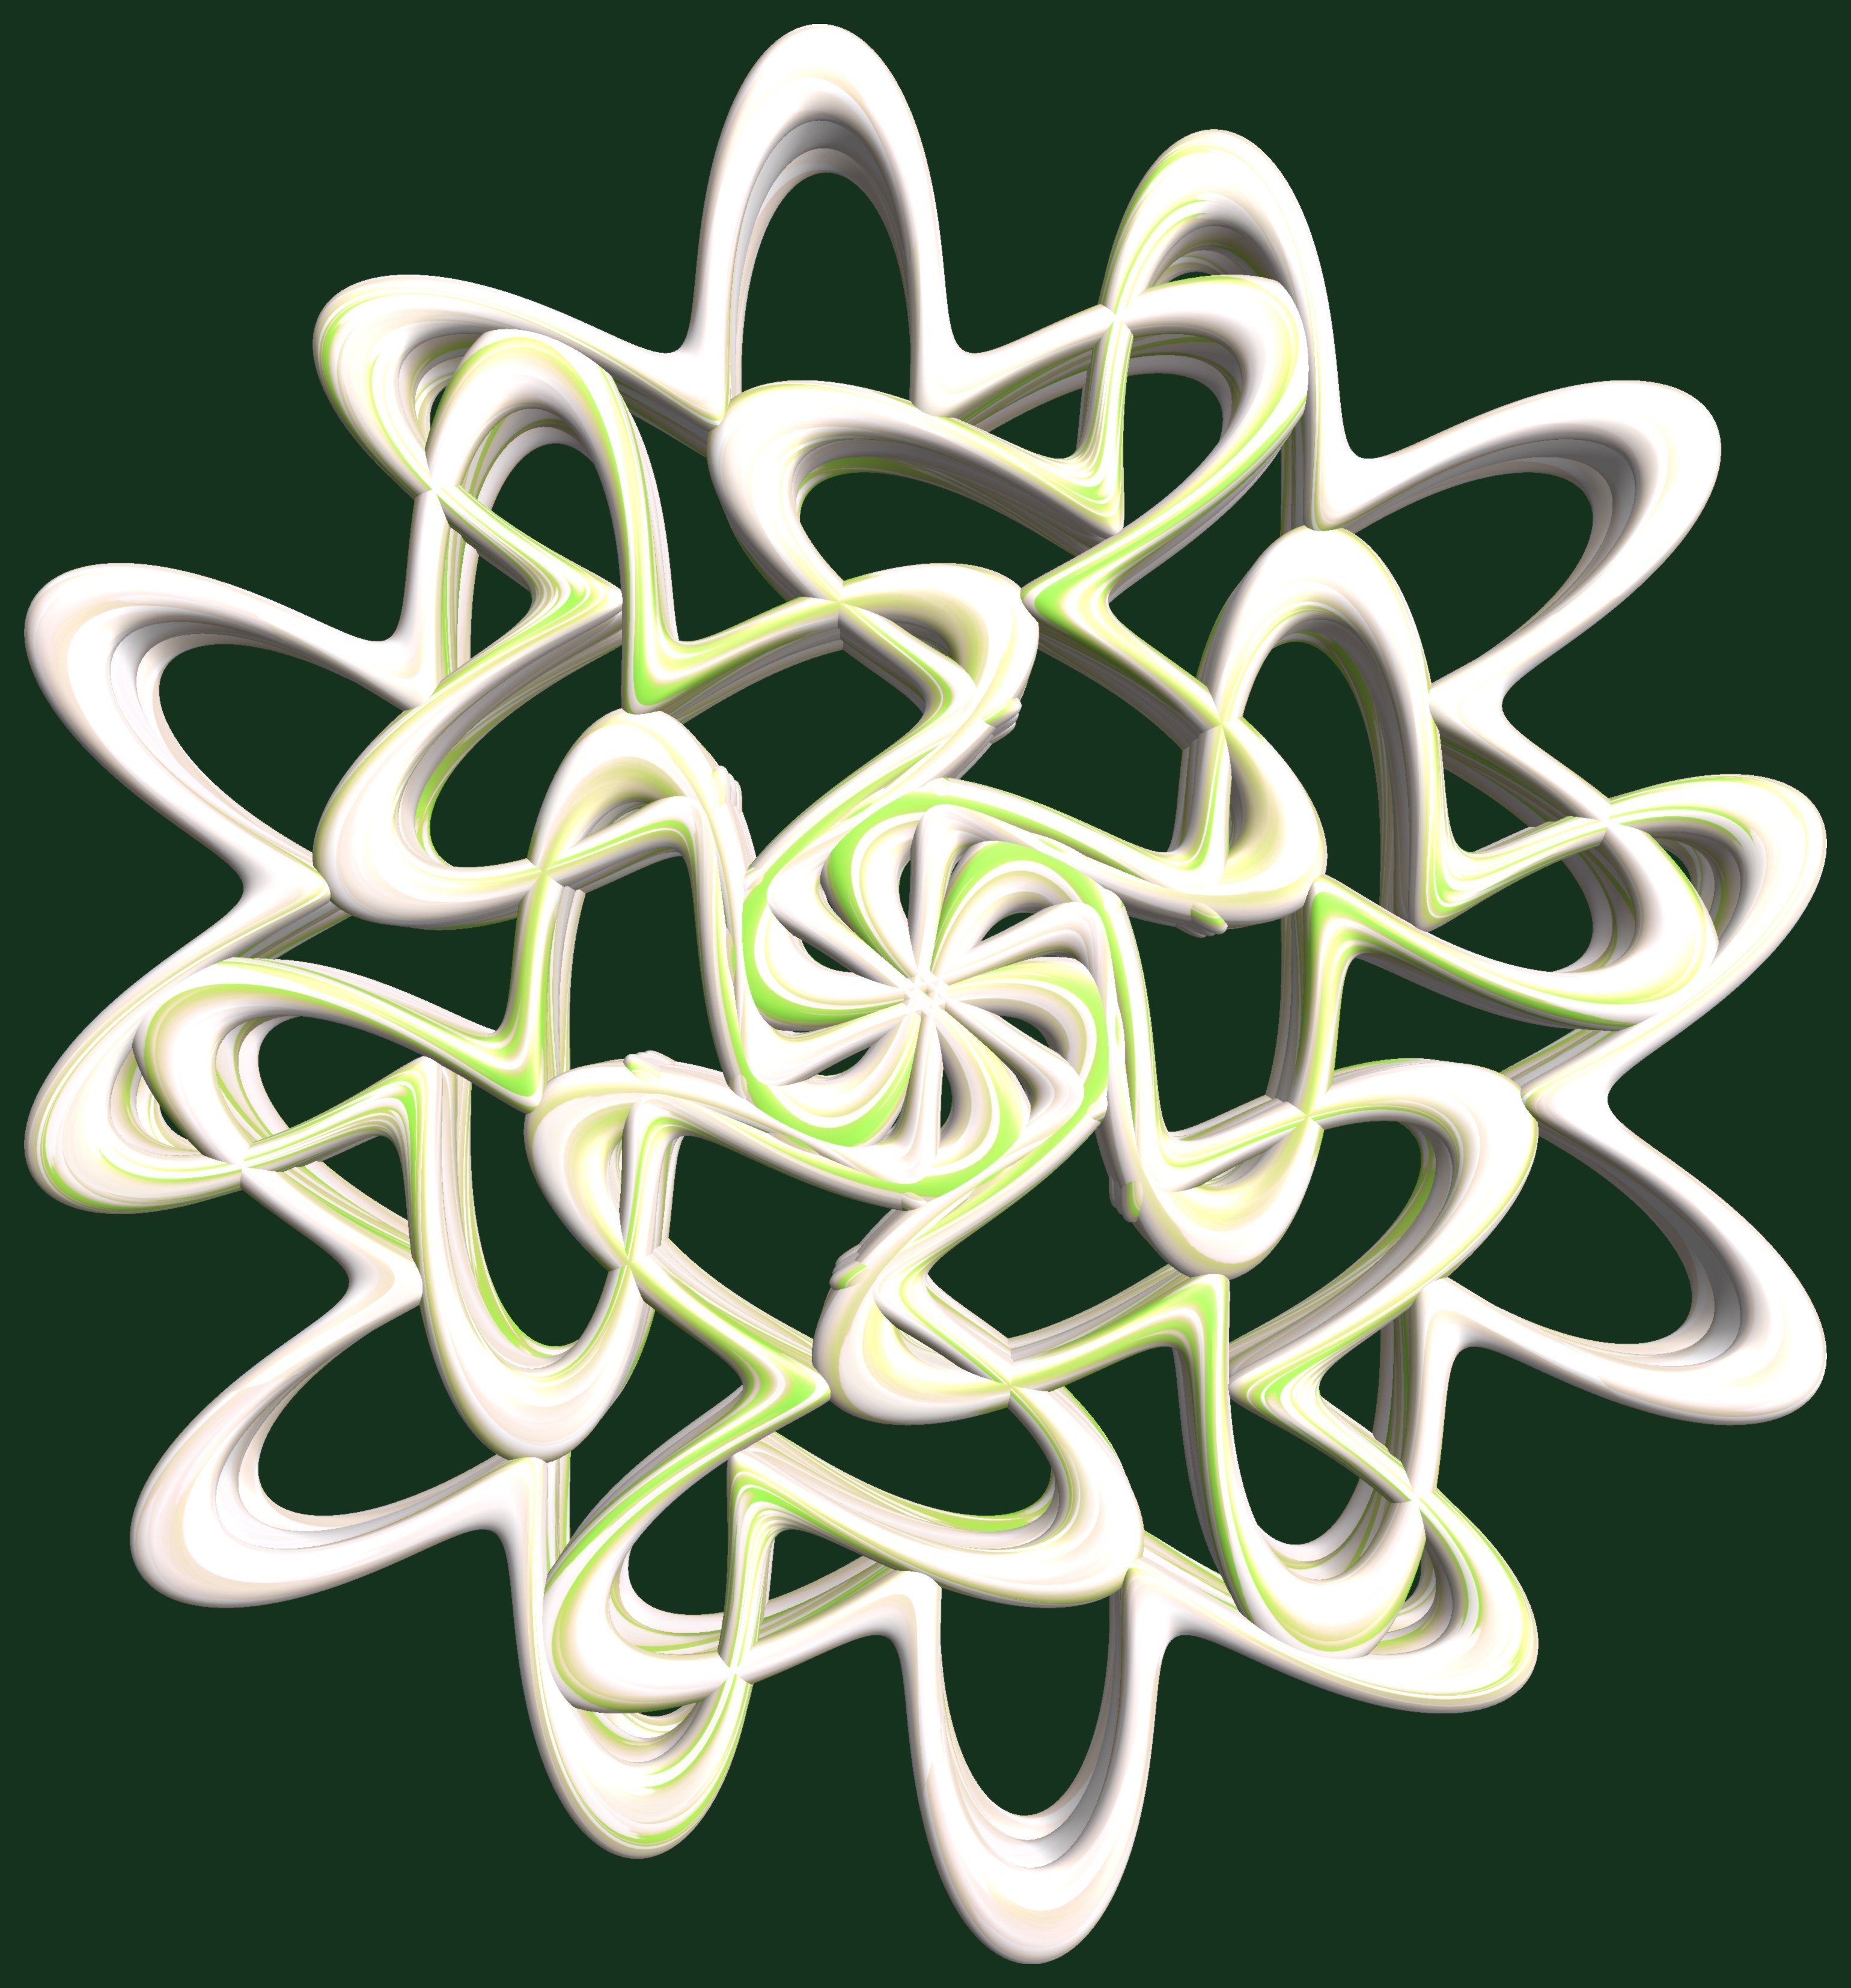
branch, structure, texture, spiral, flower, pattern, lighting, circle, font, design, symmetry, light fixture, 3d, graphic, torus, mathematica, cg, parametricplot3d, code, program, algorithm, abstruct, mapping